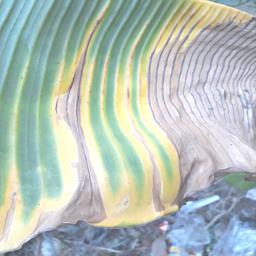
Label: POTASSIUM DEFICIENCY